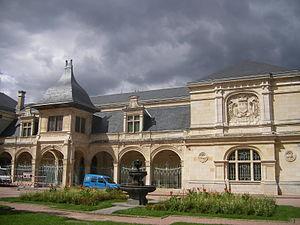
Cet article recense les monuments historiques de Moulins, en France.